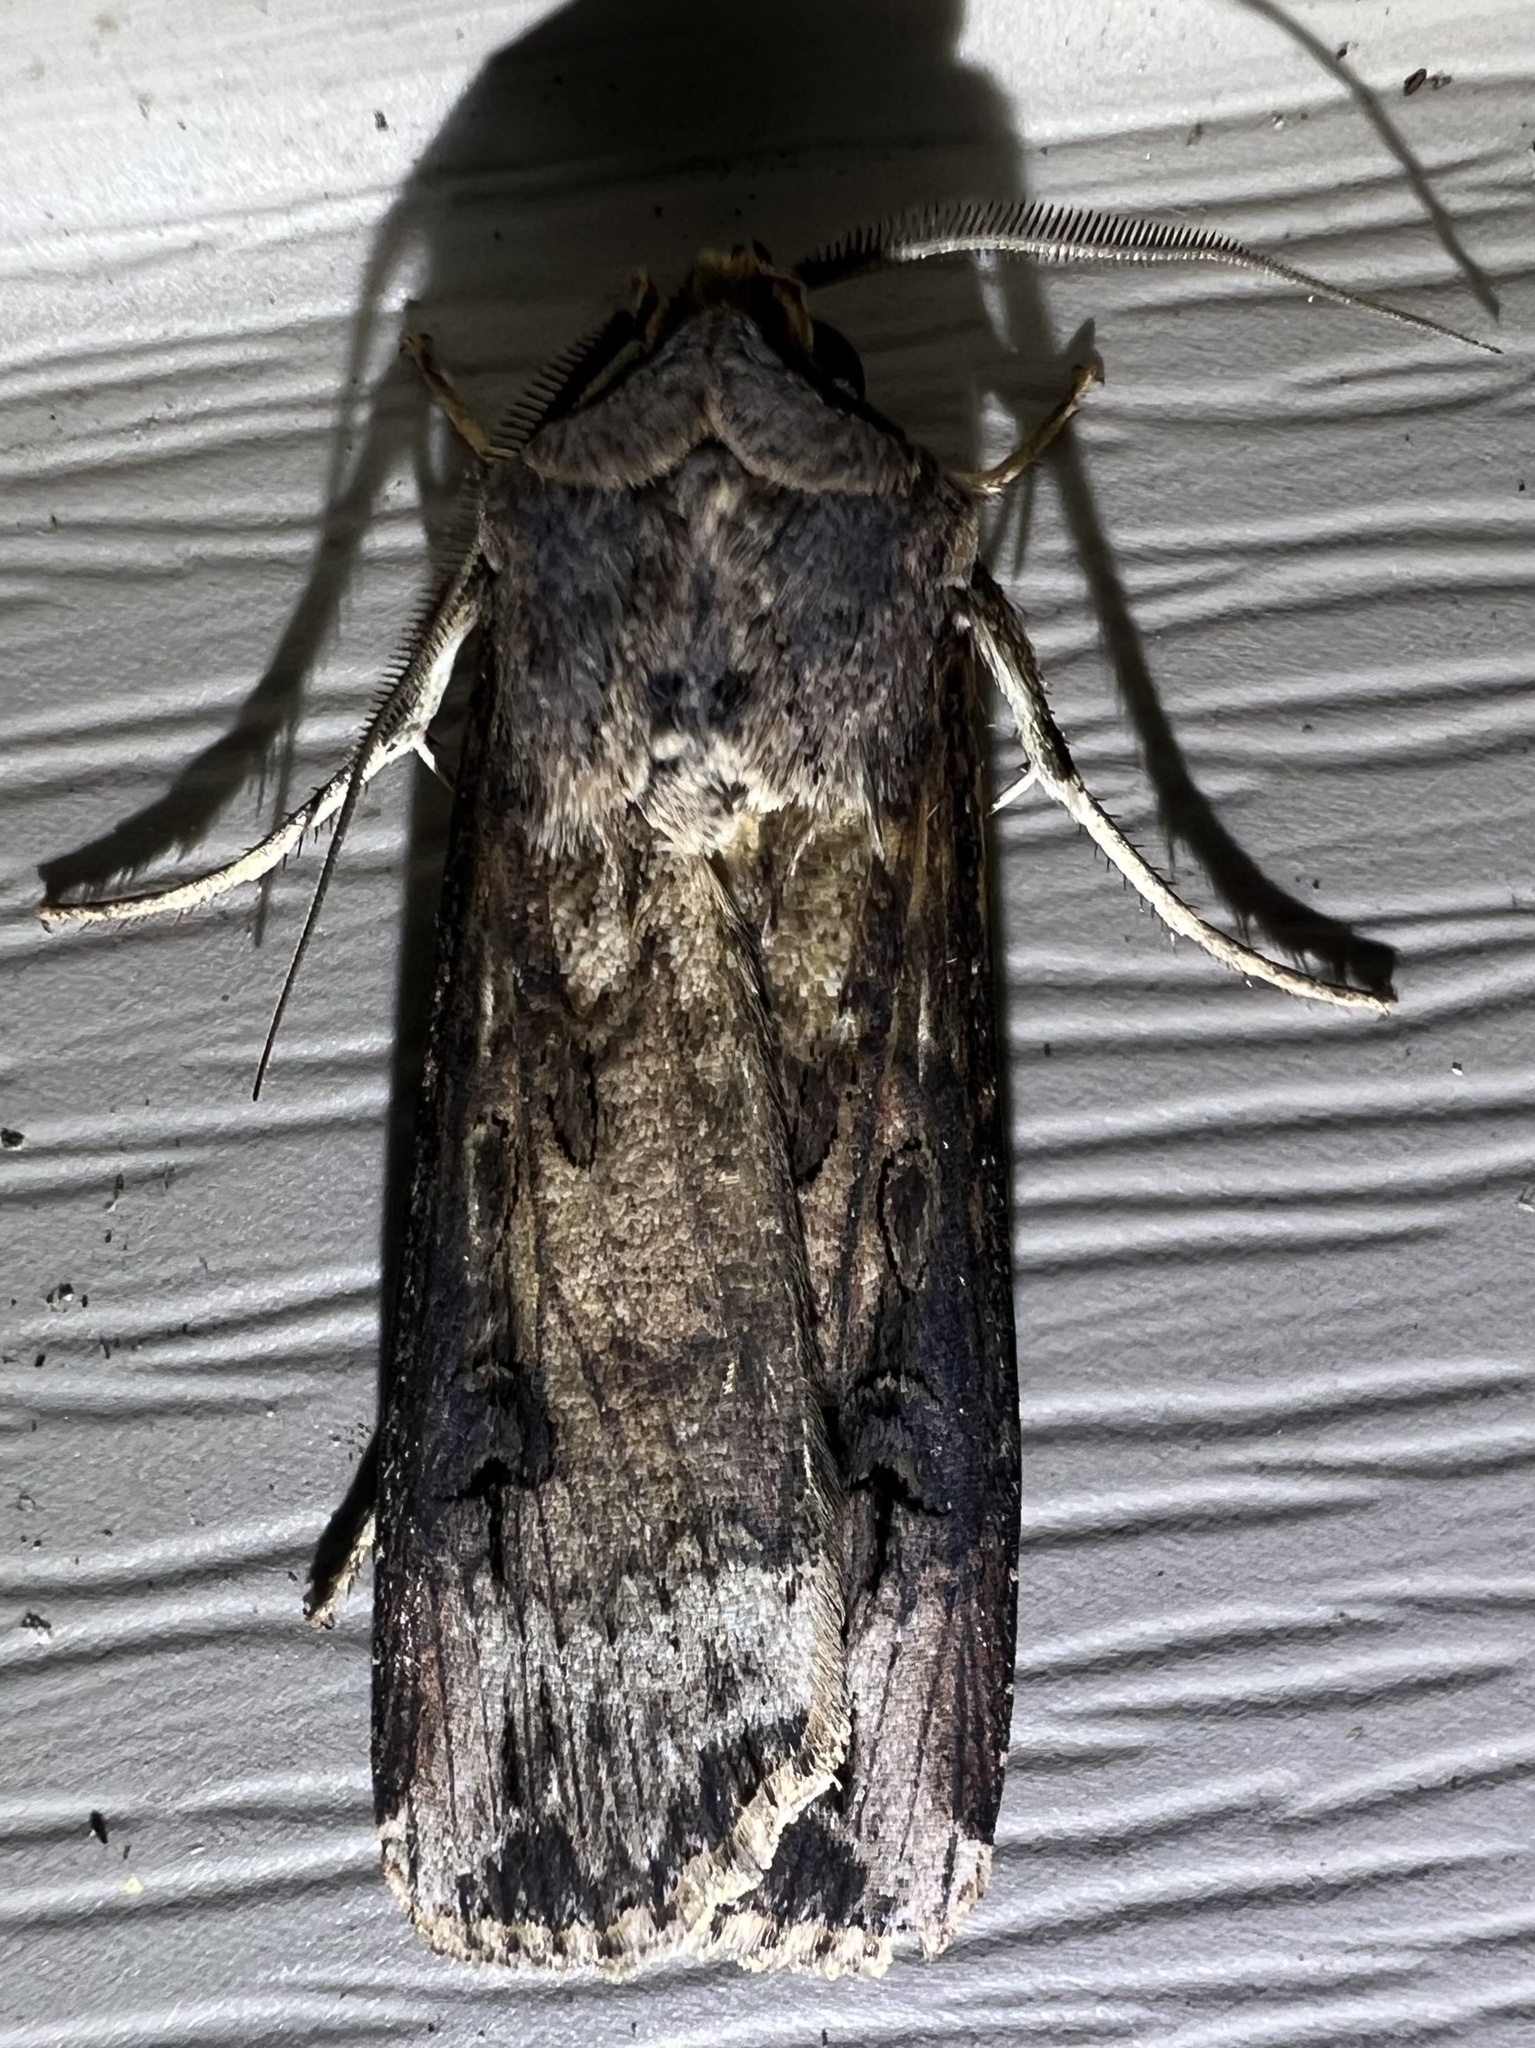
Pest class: cutworms